Pablo the Drug Mule Dog

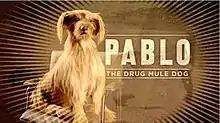
Pablo the Drug Mule Dog

Pablo the Drug Mule Dog is the main character in a series of anti-cocaine television advertisements produced by the agency Mother for FRANK, the United Kingdom government's national anti-drug campaign. Pablo is rumoured to be named after Pablo Escobar, who was head of the Medellin cartel.